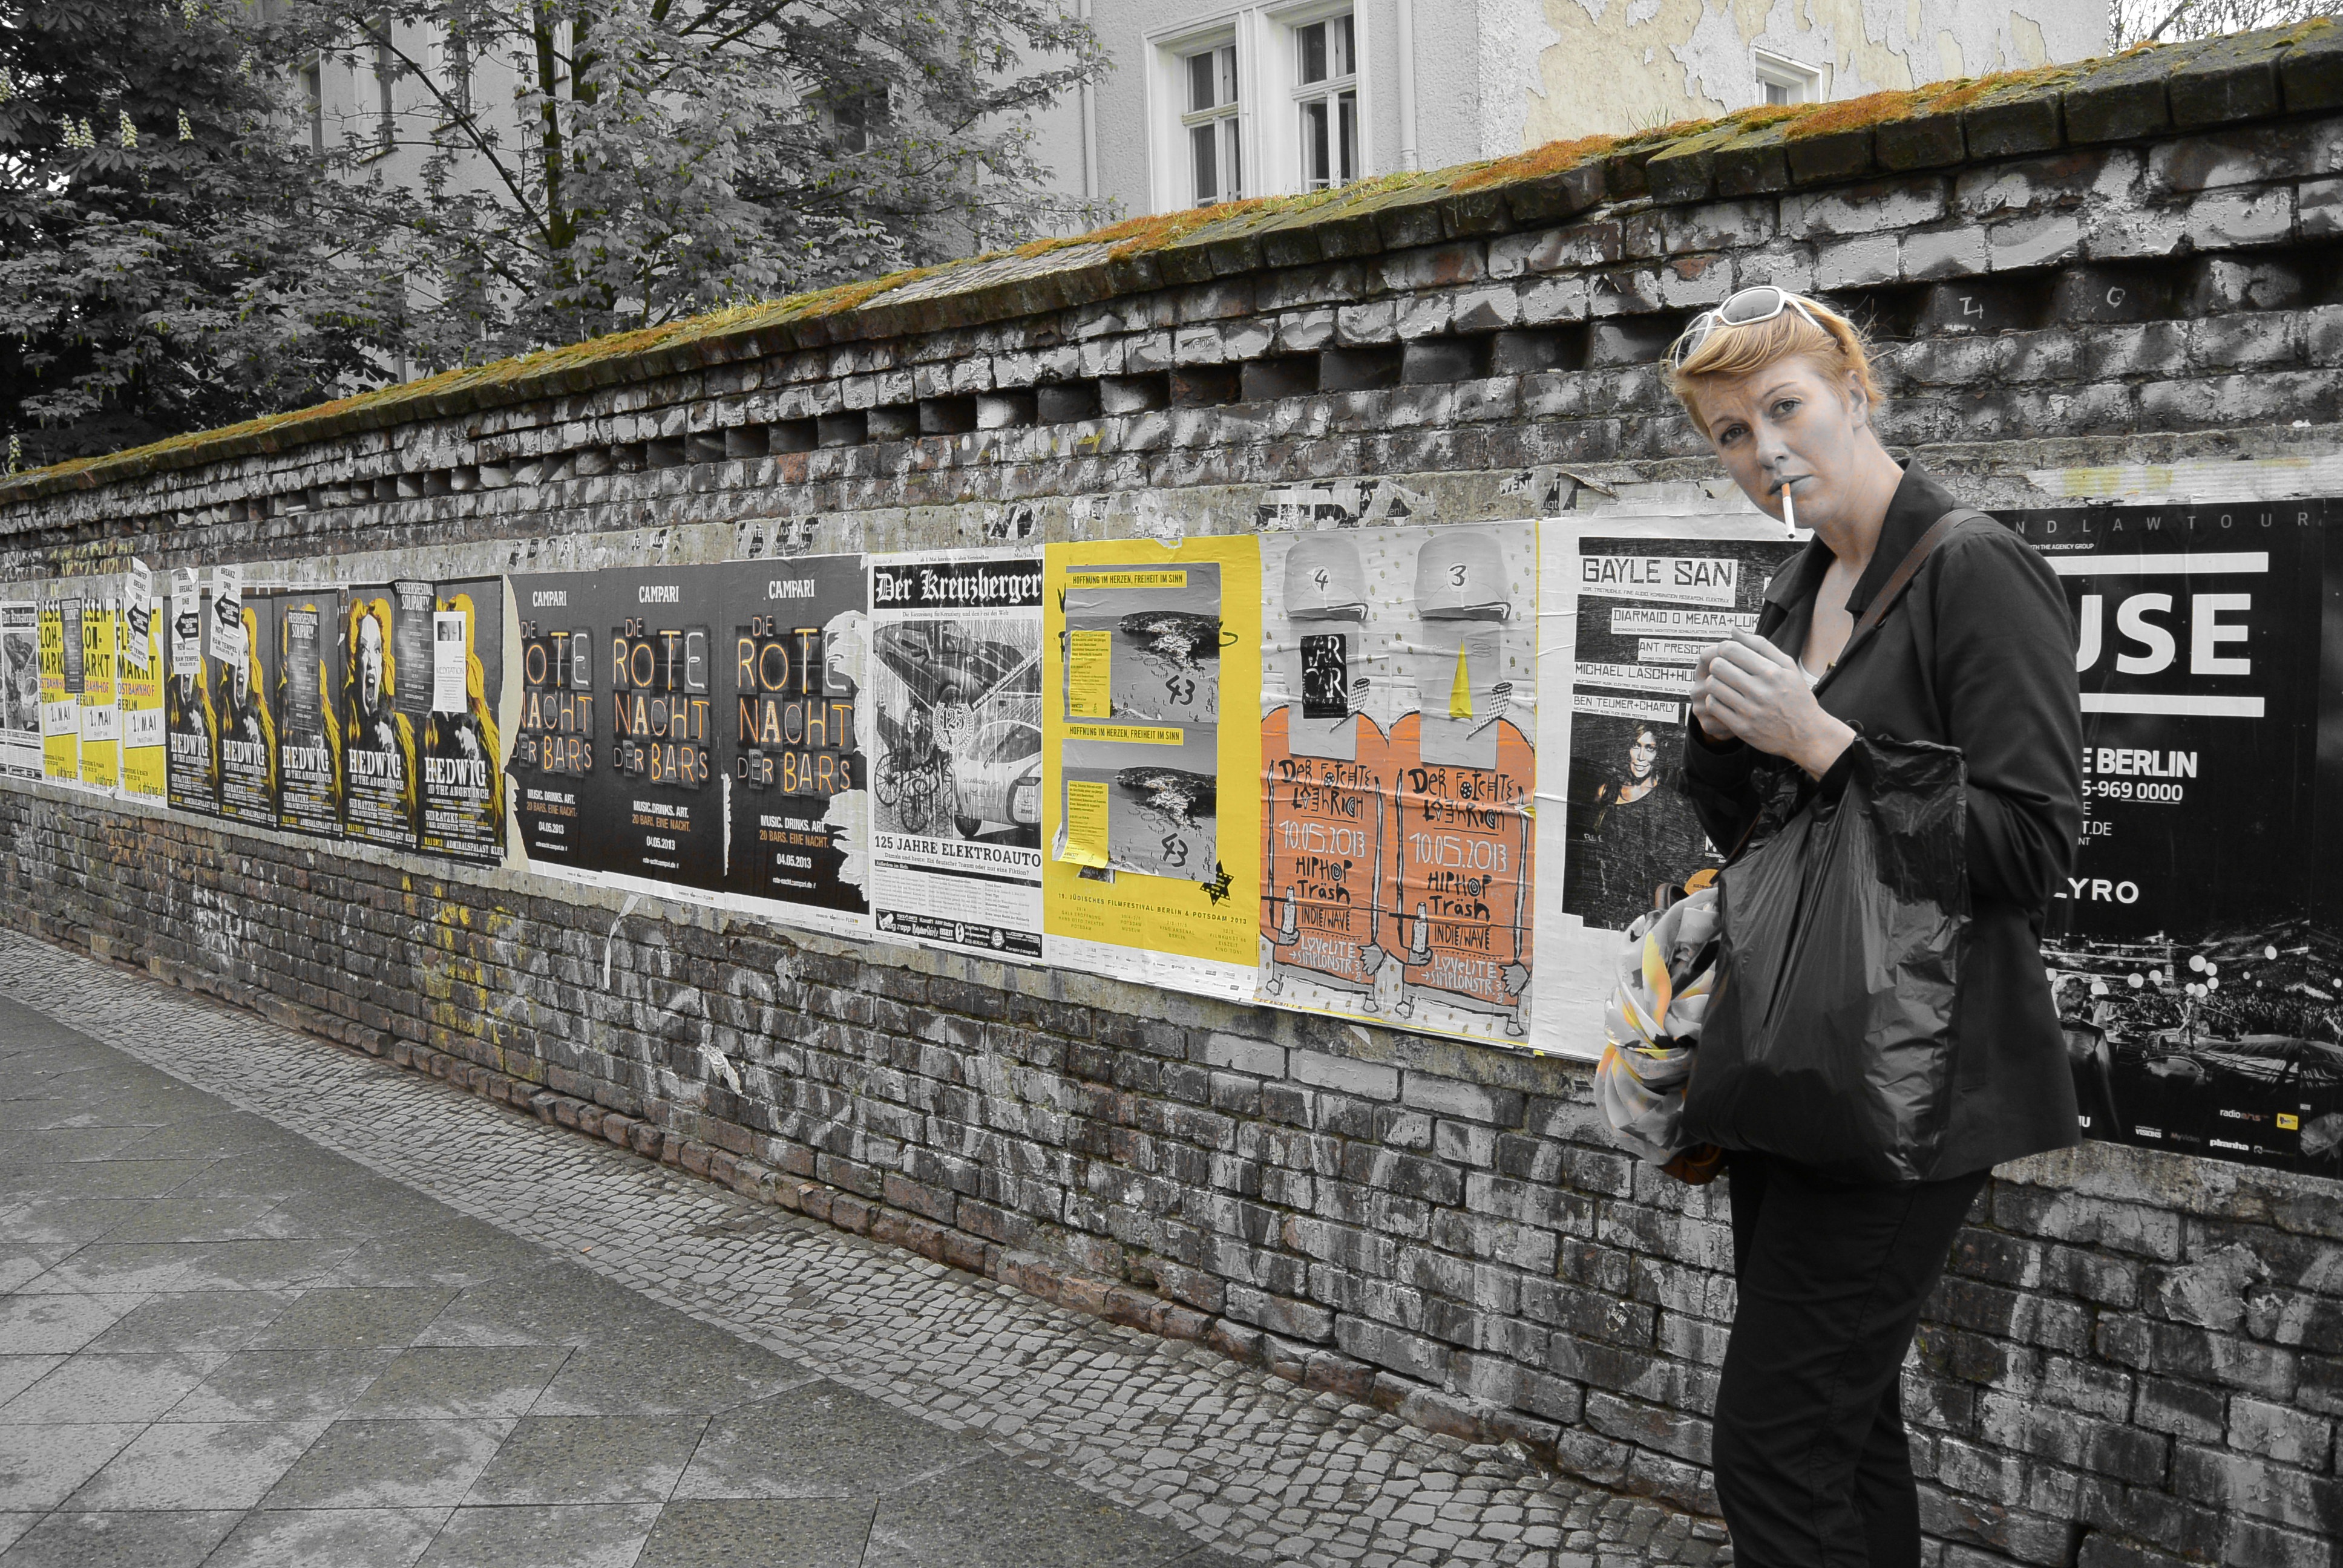
transport, urban area, road, wall, street, art, public transport, pedestrian